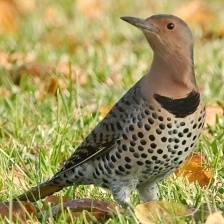
Species: NORTHERN FLICKER
Scientific name: COLAPTES AURATUS